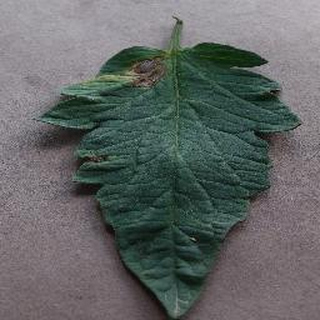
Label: tomato_early_blight